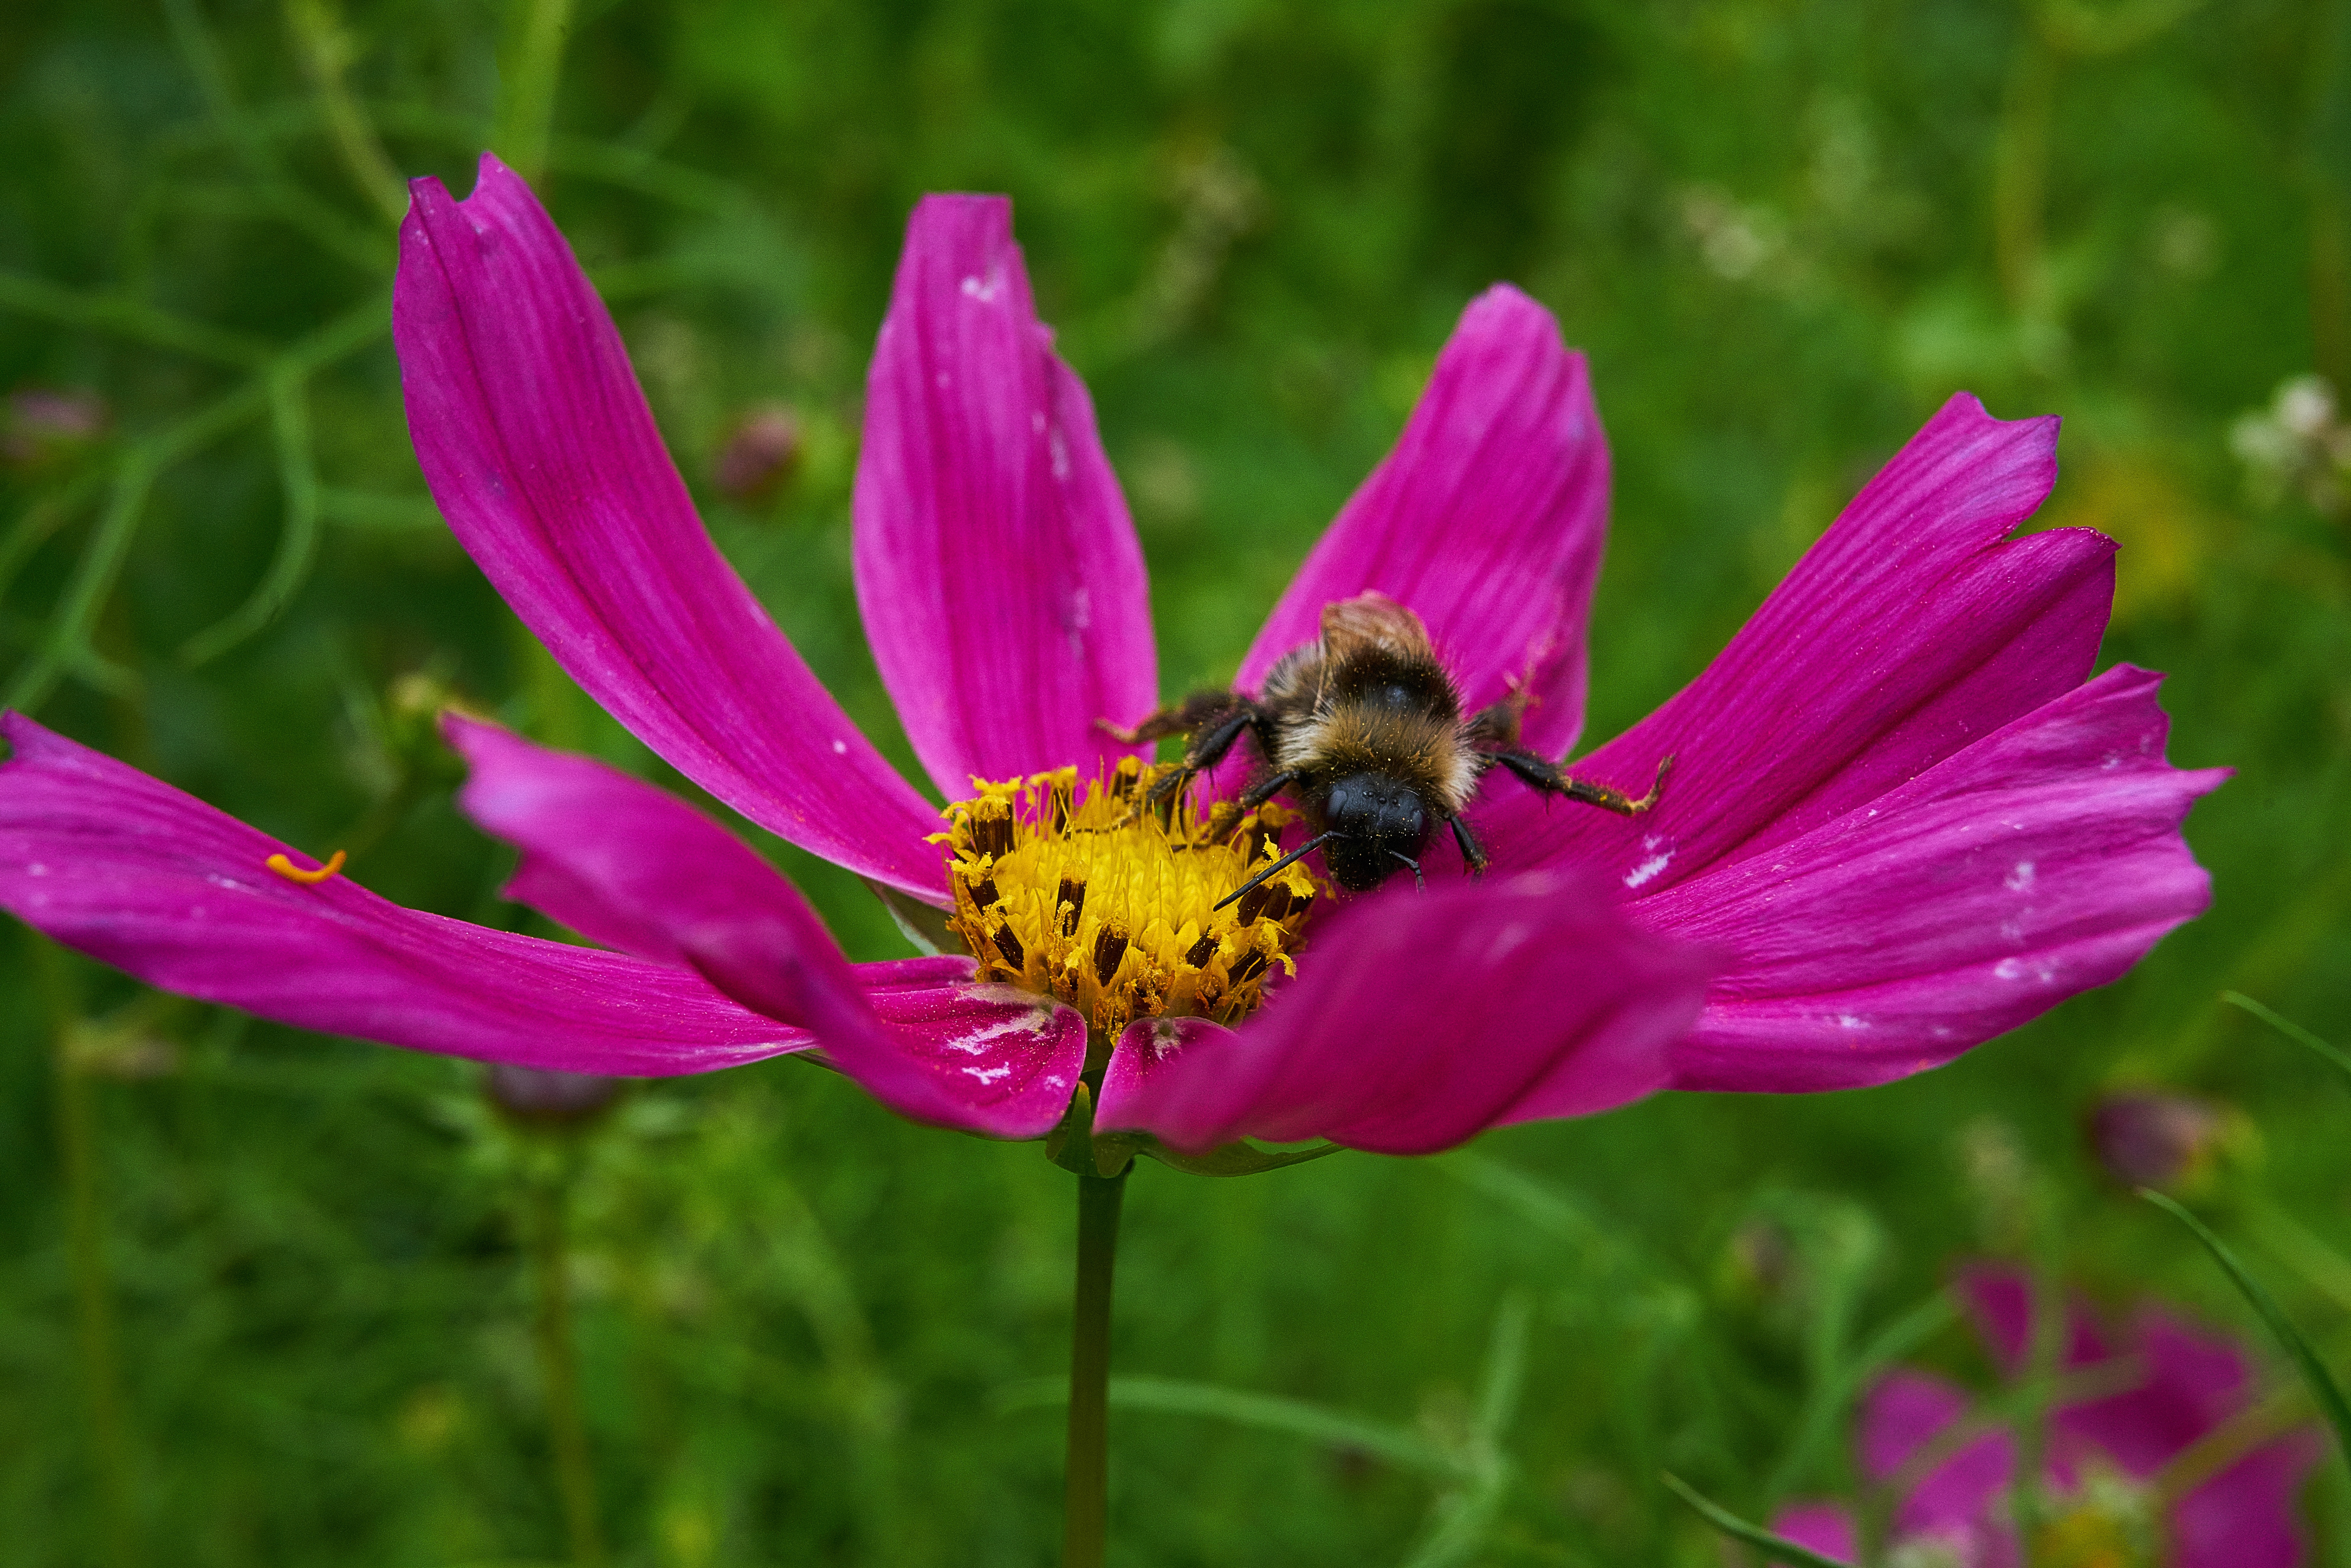
nature, plant, meadow, prairie, cosmos, flower, petal, pollen, insect, botany, flora, fauna, invertebrate, wildflower, bee, nectar, macro photography, flowering plant, daisy family, annual plant, land plant, membrane winged insect, garden cosmos